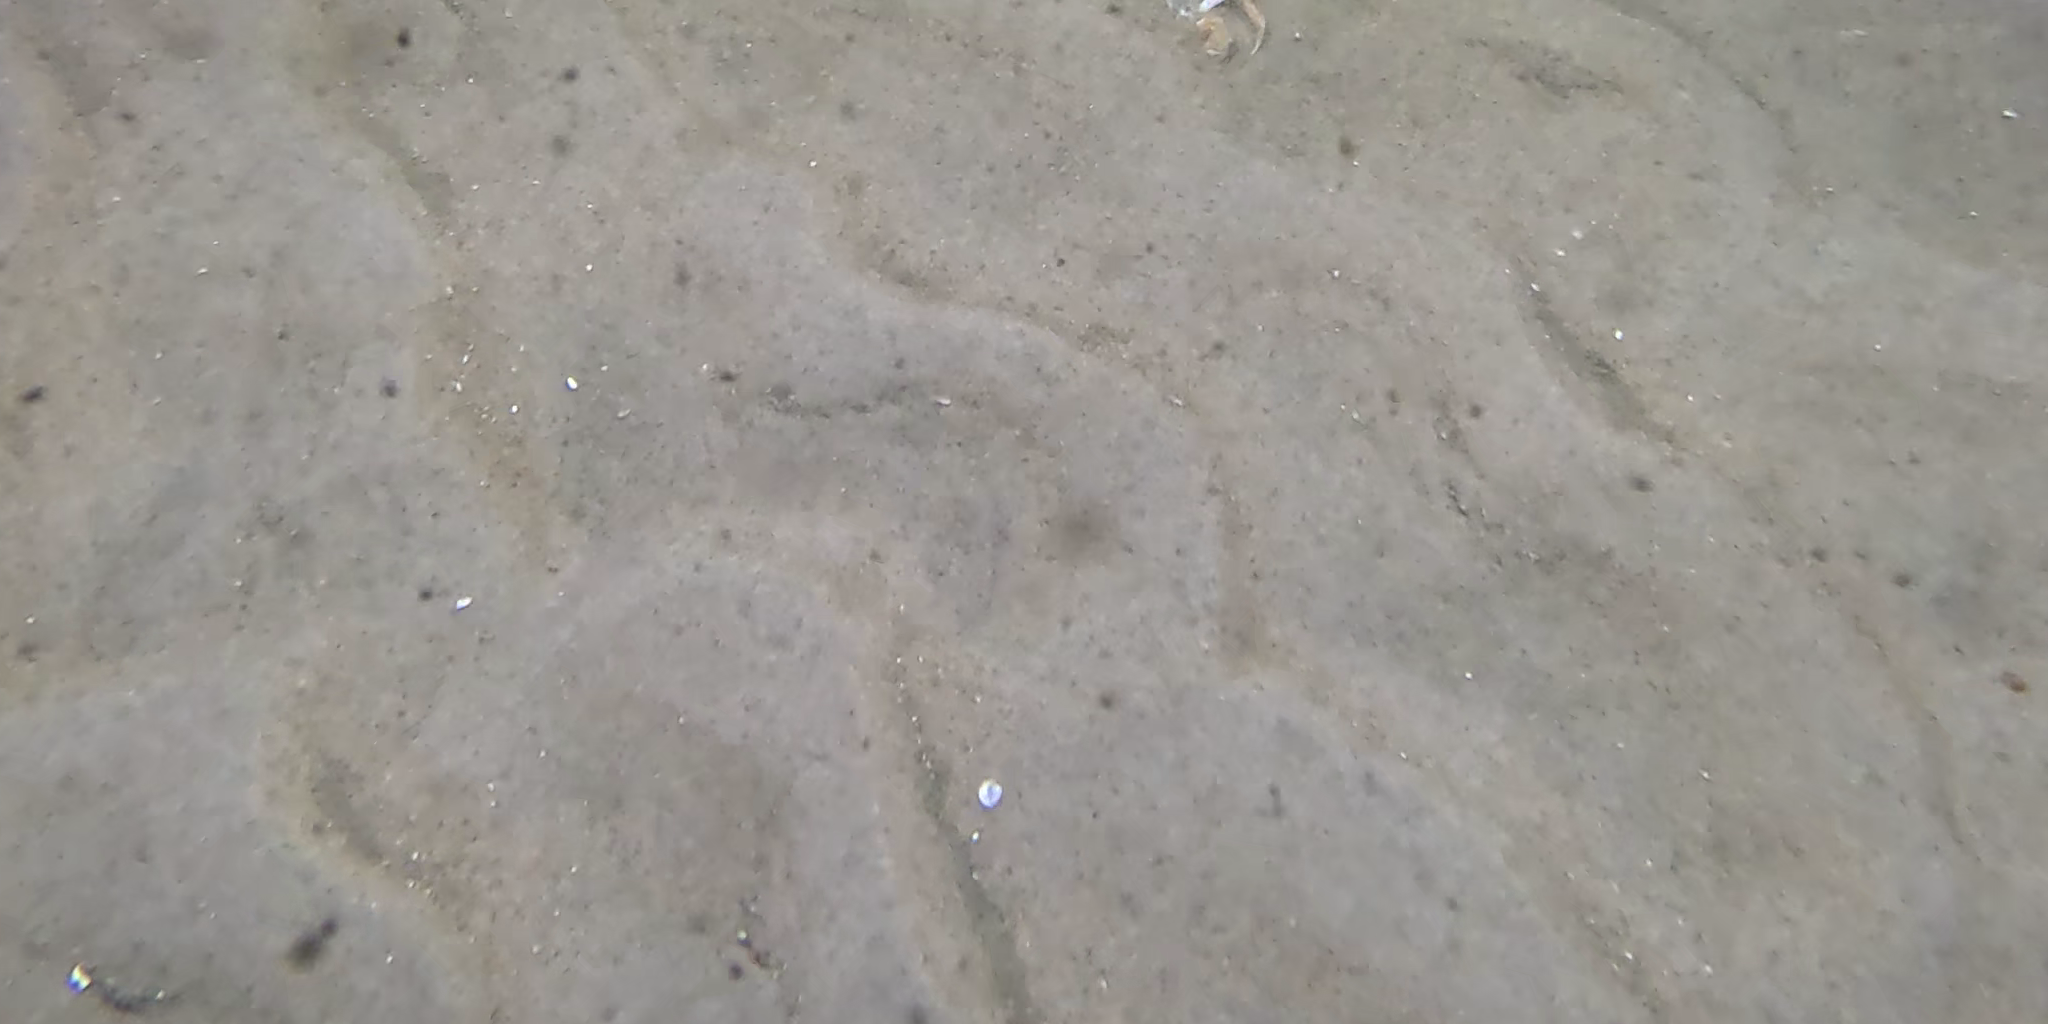
Seabed habitat: sand